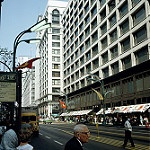
Scene: Outdoor